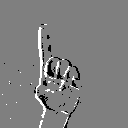
ASL letter: z